Trams in Vinnytsia

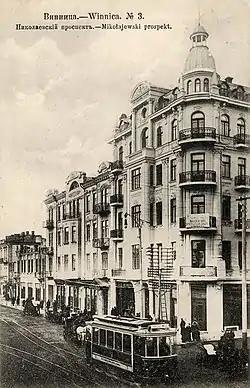
A tram outside Hotel Savoy in Vinnytsia in the mid-1910s.

In nearest past many Tatra T4 trams were in use; now most of them are rebuilt into service trams for different purposes. GothaT57 tram is still kept.